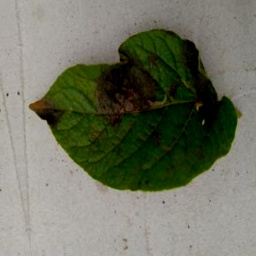
Etiqueta: Late Blight